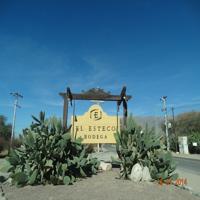
Weather: sun or clear